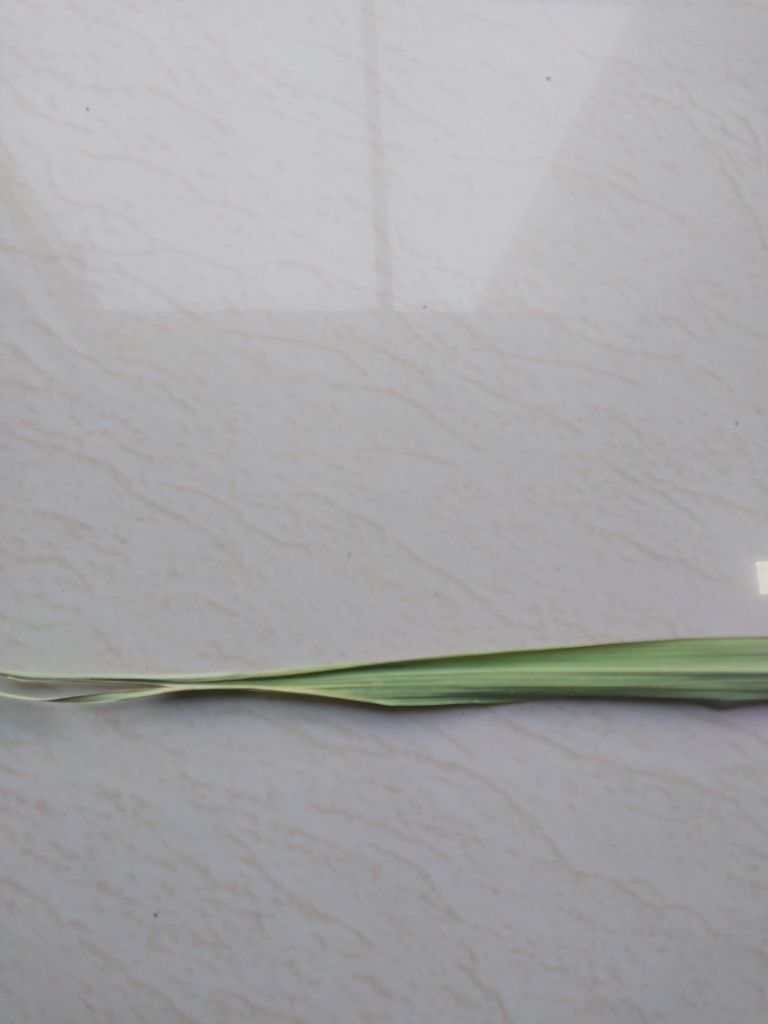
Label: Viral Disease